George Hincapie

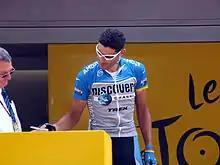
Hincapie signing in at Tarbes during the 2006 Tour de France

In 2005, Hincapie showed a talent for short individual time trials (ITTs), winning the prologue at the 2005 Critérium du Dauphiné Libéré, placing second three times and third once in prologues in 2006 (including at the Tour de France), and placing second in the short ITT at Three Days of De Panne. In the 2006 Paris–Roubaix, bad luck struck Hincapie in the cobbled sector of Mons-en-Pévèle, when the steerer tube of his Trek bicycle snapped, leaving him dangling with no handlebars and crashing heavily. He was near the lead group but had to abandon the race. He later won the ITT at the Eneco Tour of Benelux in 2006 and placed fourth in two longer ITTs that year. He finished third in the prologue at the 2007 Tour de France and second in the prologue at the Volta a Catalunya in 2008.